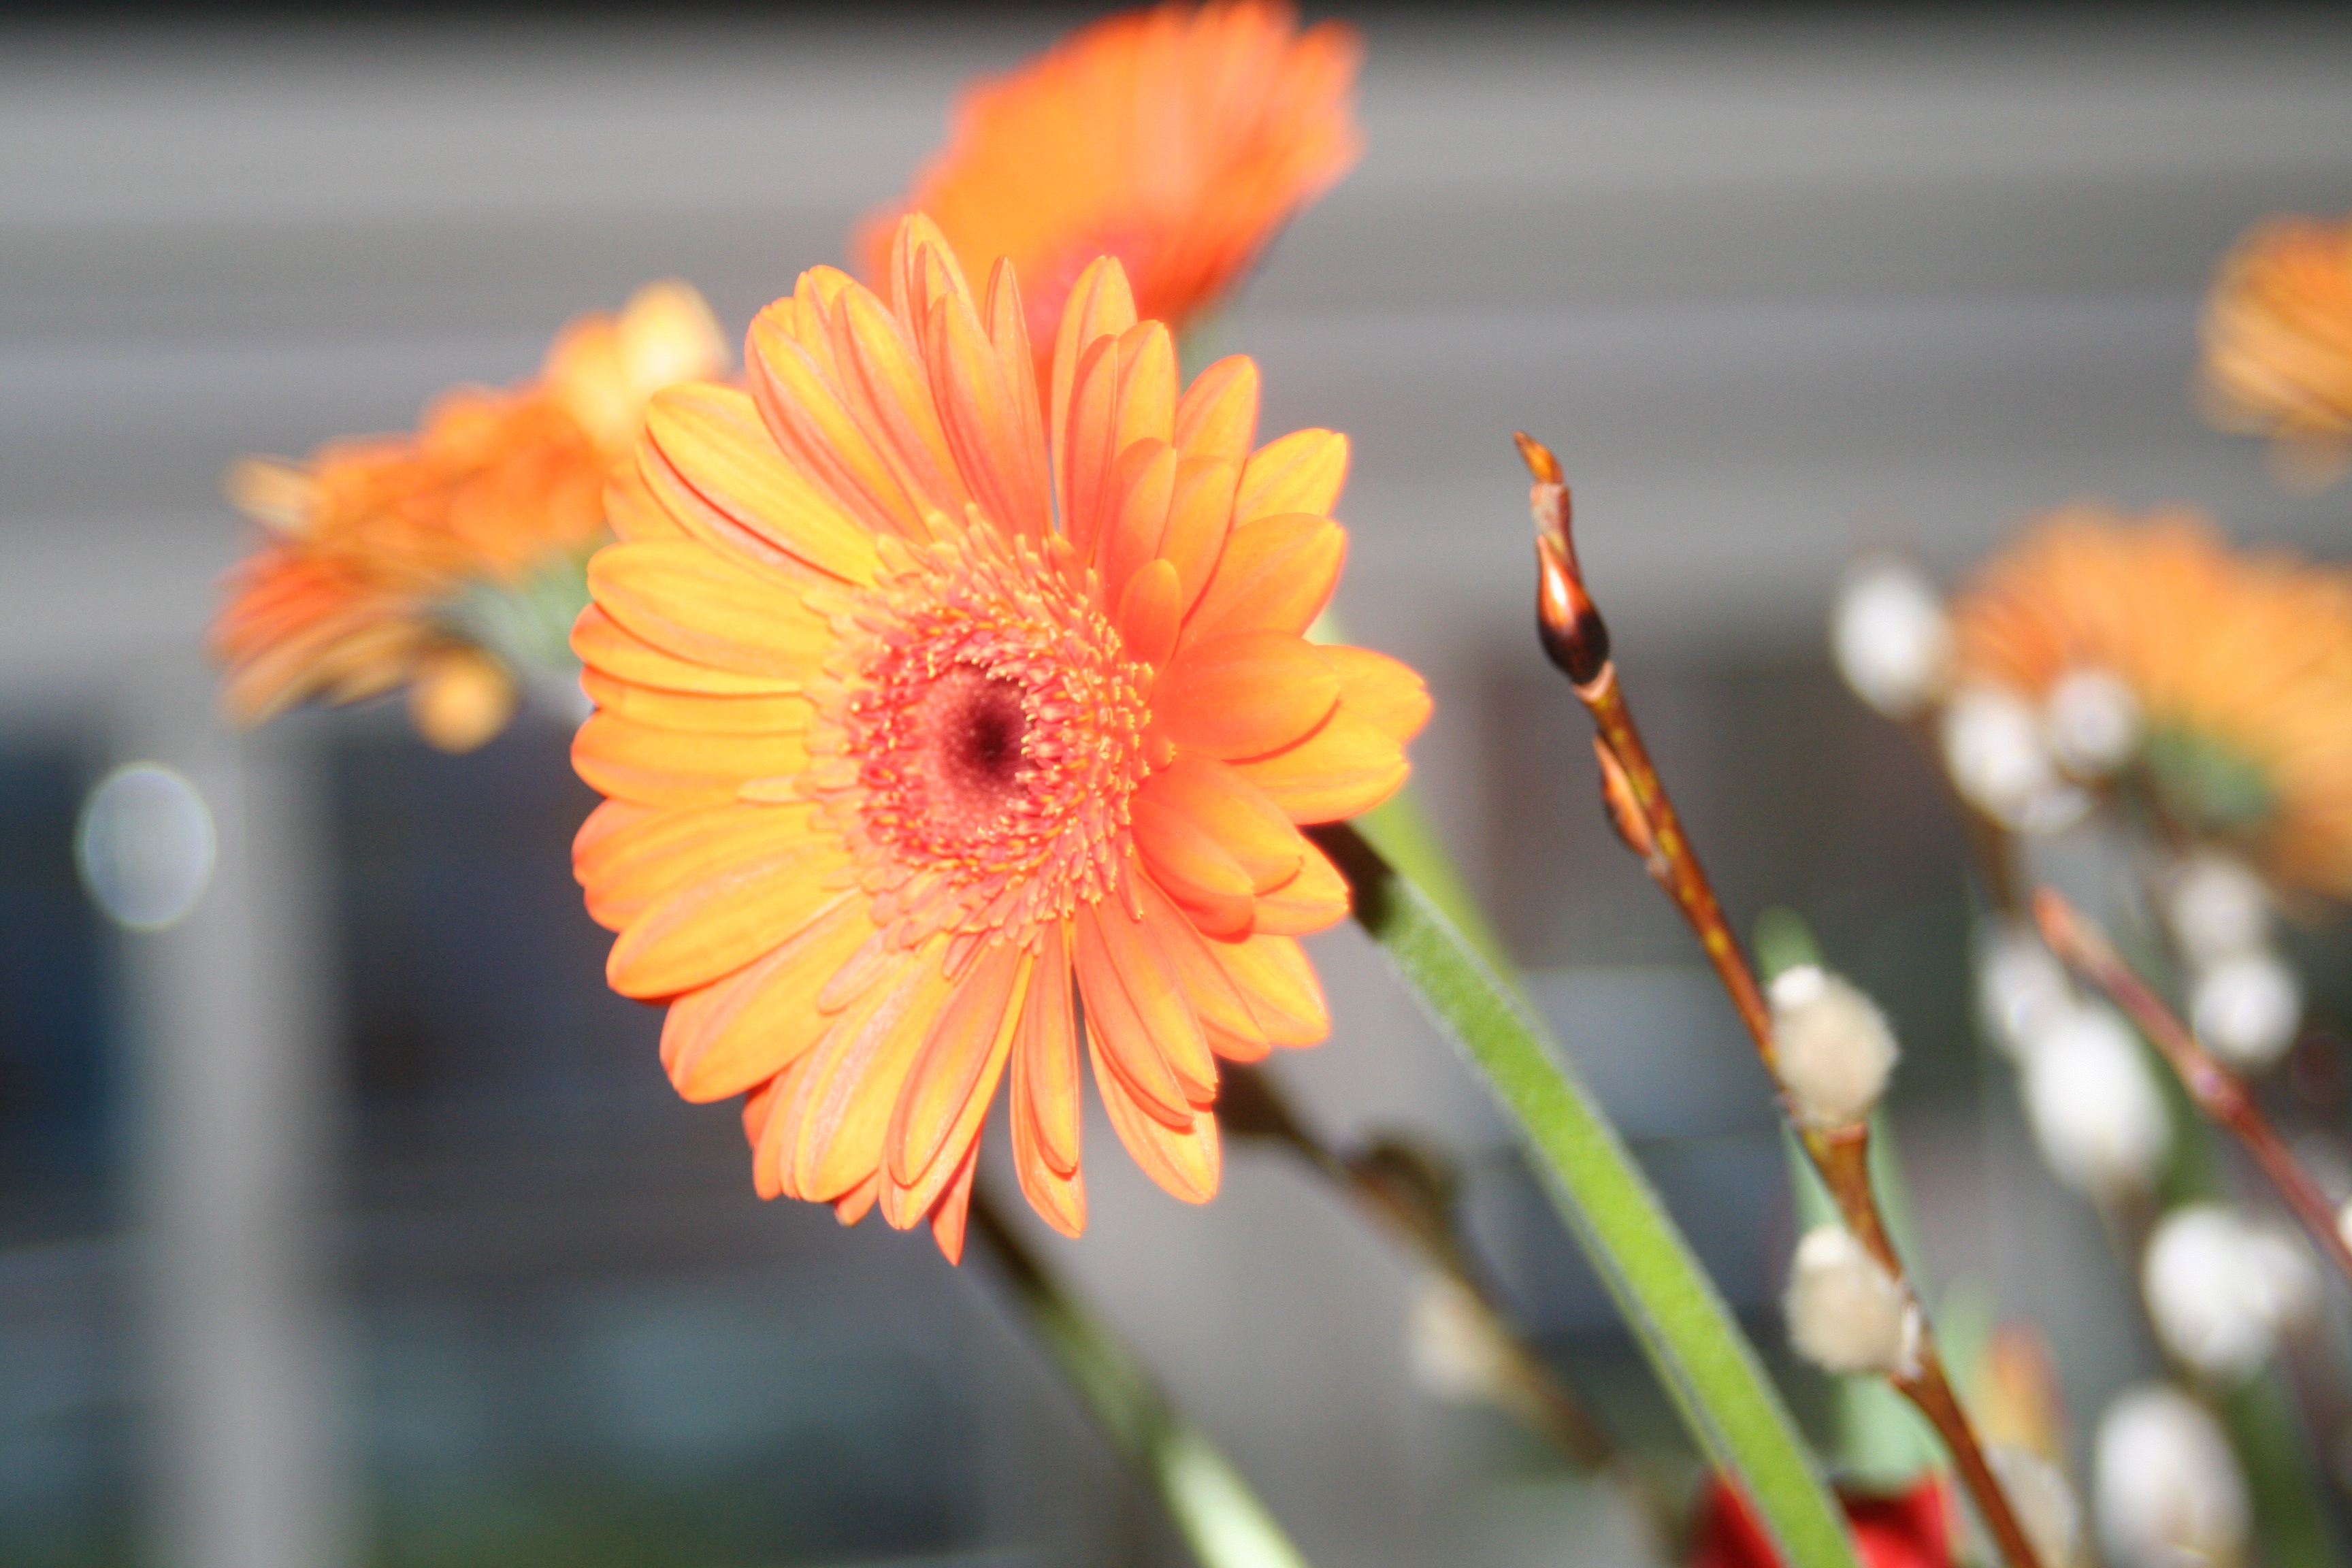
blossom, plant, leaf, flower, petal, daisy, autumn, botany, yellow, flora, close up, gerbera, floristry, macro photography, flowering plant, daisy family, plant stem, land plant